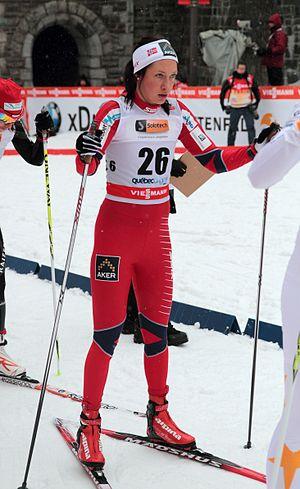
Maria Nysted Groenvoll, Coupe du monde de ski de fond 2012, Québec, Canada